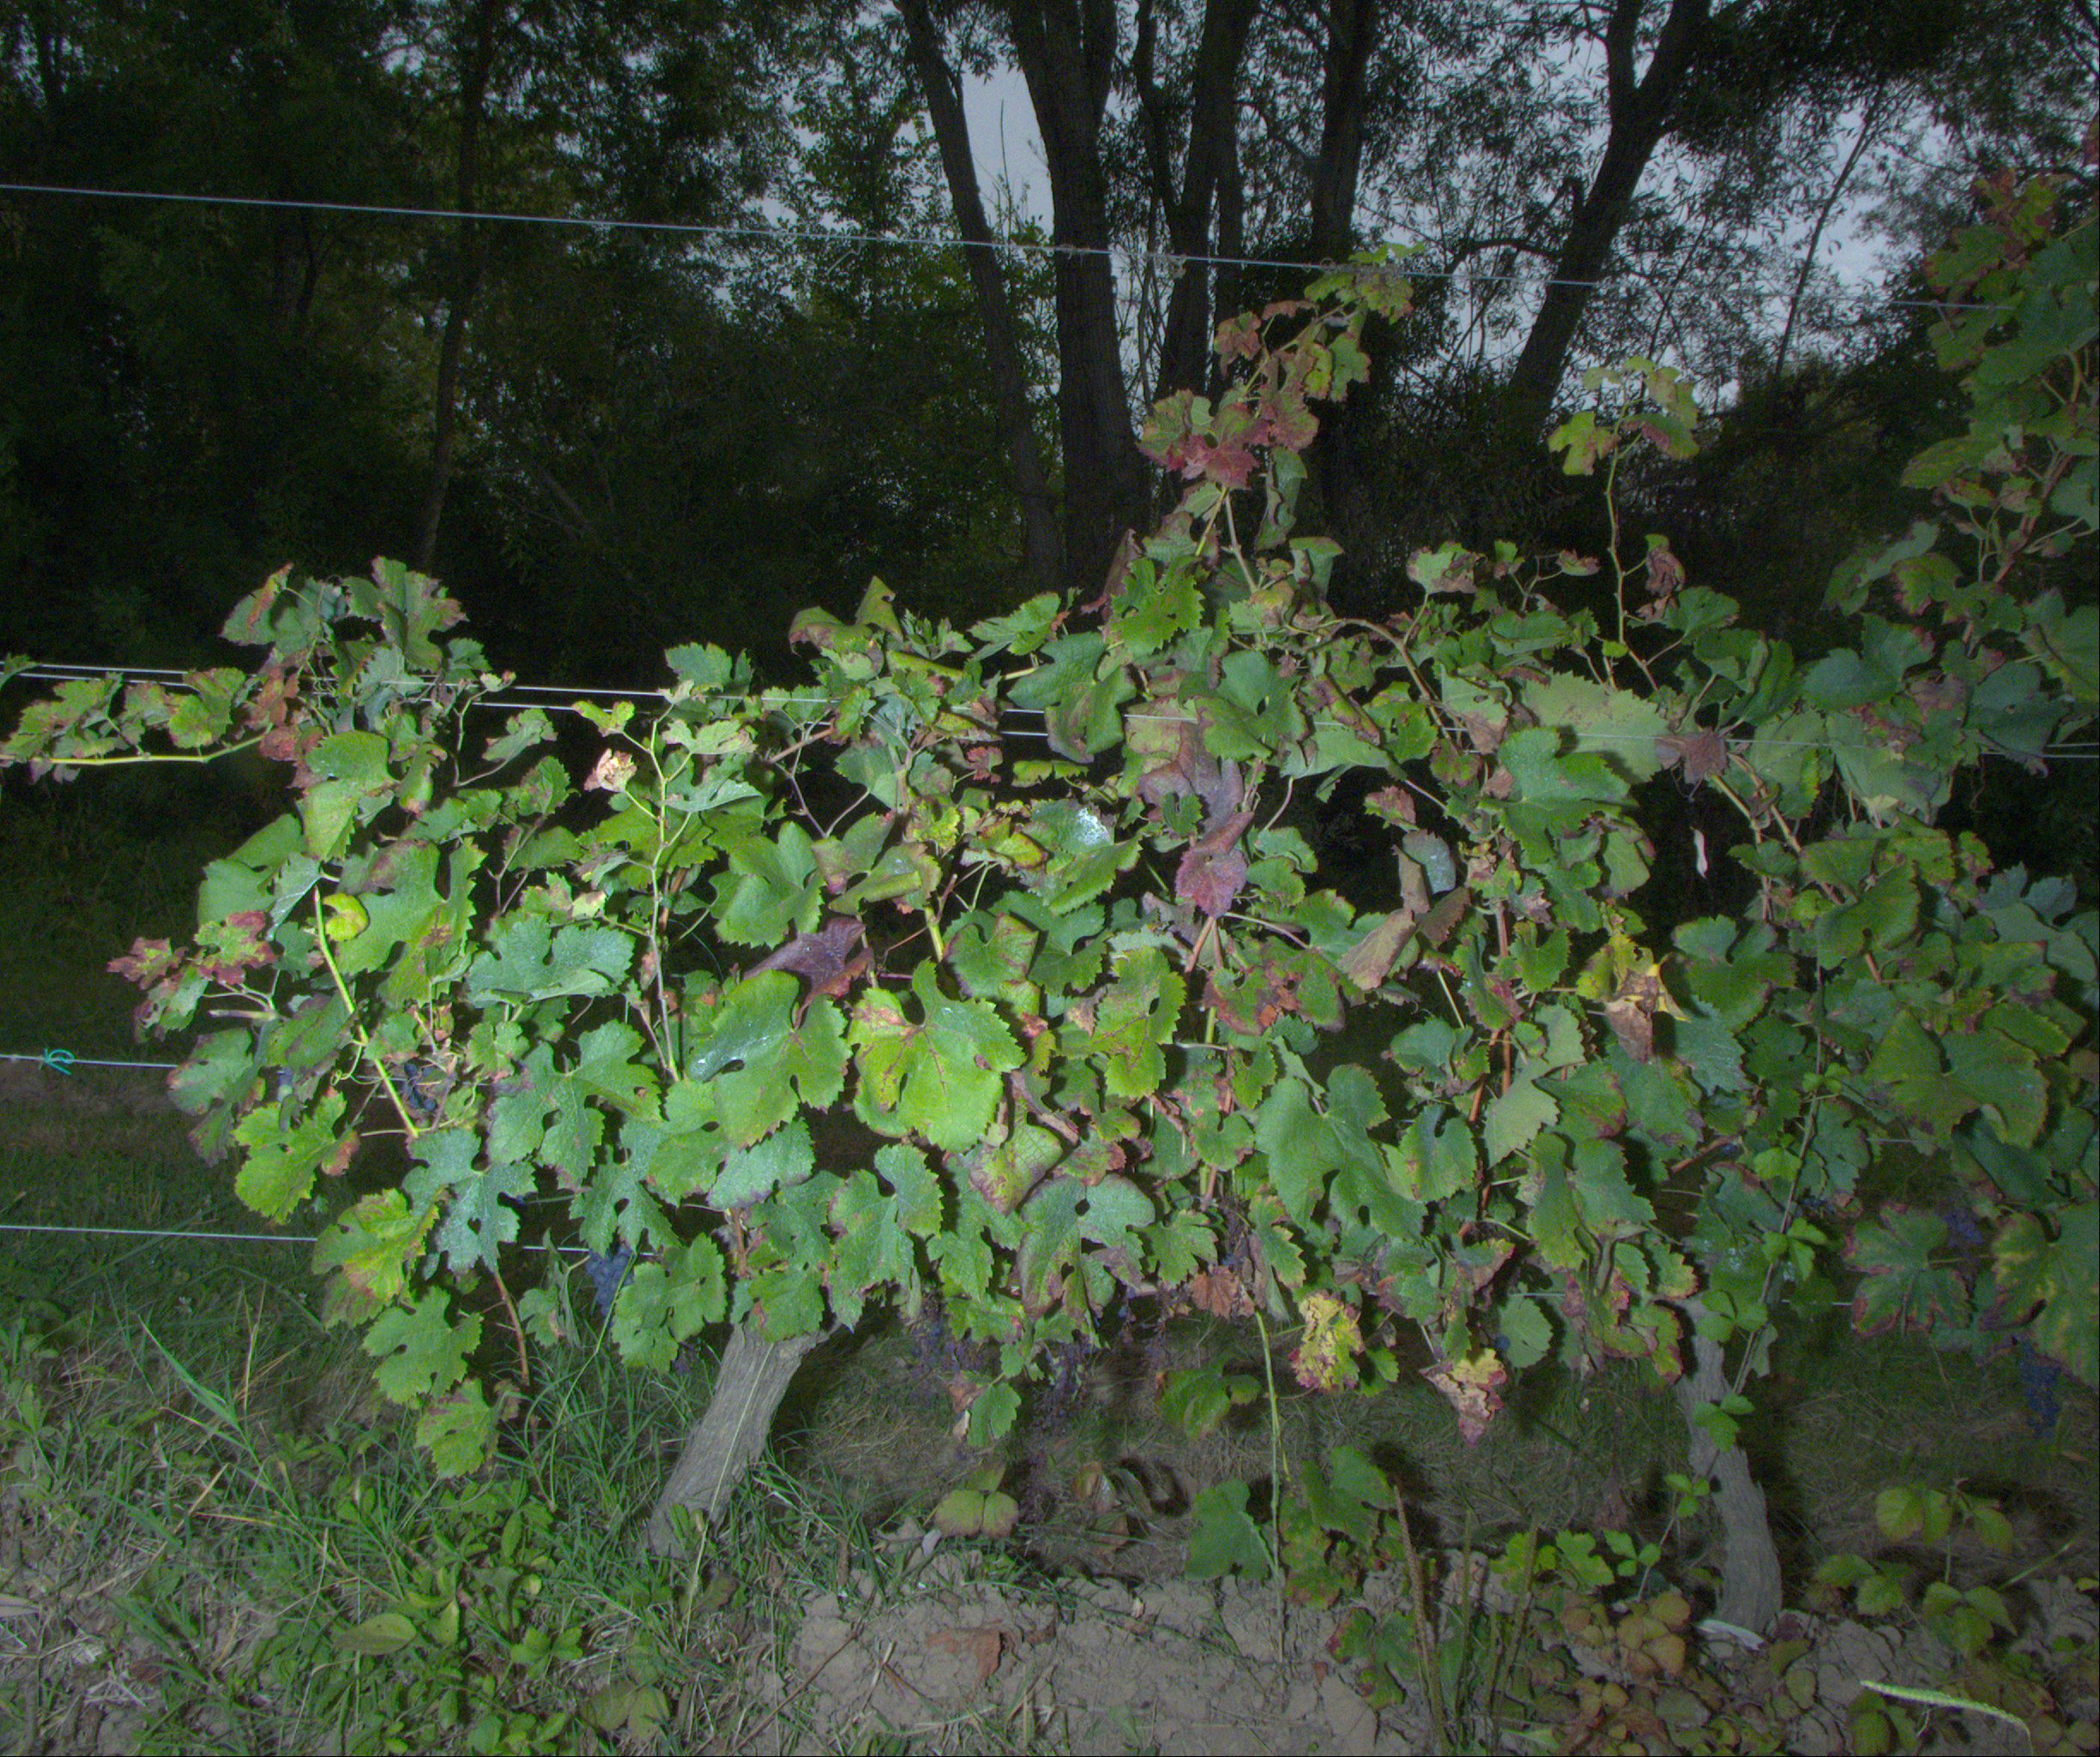
Grape variety: merlot
Disease: Flavescence dorée (fd)